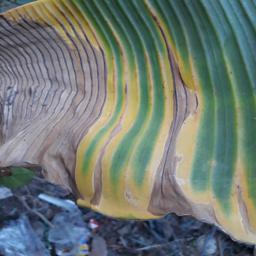
Label: POTASSIUM DEFICIENCY